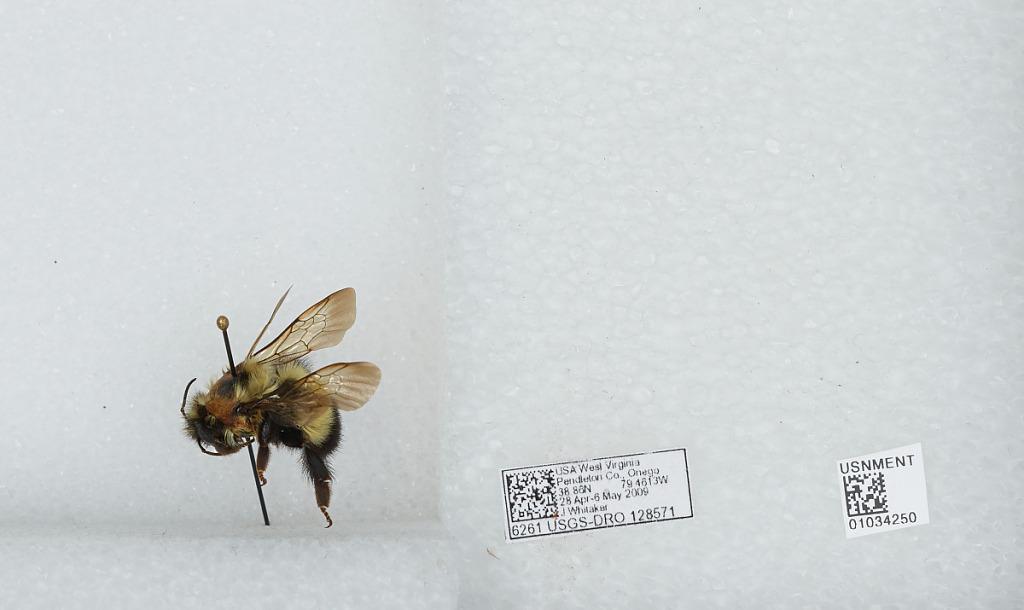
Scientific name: Bombus (Pyrobombus) vagans vagans Smith
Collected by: J. Whitaker
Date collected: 2009-4-28
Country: United States
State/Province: West Virginia
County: Pendleton
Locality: Onego
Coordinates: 38.87, -79.4614